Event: Nepal Earthquake
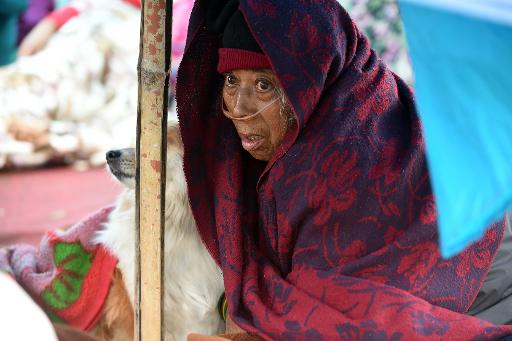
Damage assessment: damage